Bata Corporation

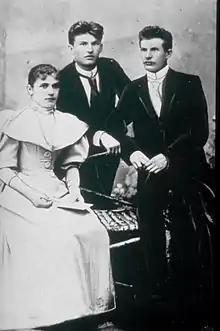
Tomáš, Antonín, and Anna Baťa

In the summer of 1895, Tomáš was facing financial difficulties. To overcome these setbacks, he decided to sew shoes from canvas instead of leather. This type of shoe became very popular and helped the company grow to 50 employees. Four years later, Baťa installed its first steam-driven machines, beginning a period of rapid modernisation. In 1904, Tomáš read a newspaper article about machines being made in the United States such as Jan Ernst Matzeliger's automatic laster. Therefore, he took three workers and journeyed to Lynn, a city outside Boston that was then the center of the world footwear industry, in order to study and understand the American system of mass production. After six months he returned to Zlín and he introduced mechanized production techniques that allowed the Baťa Shoe Company to become one of the first mass producers of shoes in Europe. Its first mass product, the "Baťovky," was a leather and textile shoe for working people that was notable for its simplicity, style, light weight and affordable price. Its success helped fuel the company's growth, and after Antonín's death in 1908, Tomáš brought two of his younger brothers, Jan and Bohuš, into the business. Initial export sales and the first ever sales agencies began in Germany in 1909, followed by the Balkans and the Middle East. Baťa shoes were considered to be excellent quality, and were available in more styles than had ever been offered before. By 1912, Baťa was employing 1500 full-time workers, plus another several hundred who worked out of their homes in neighbouring villages.